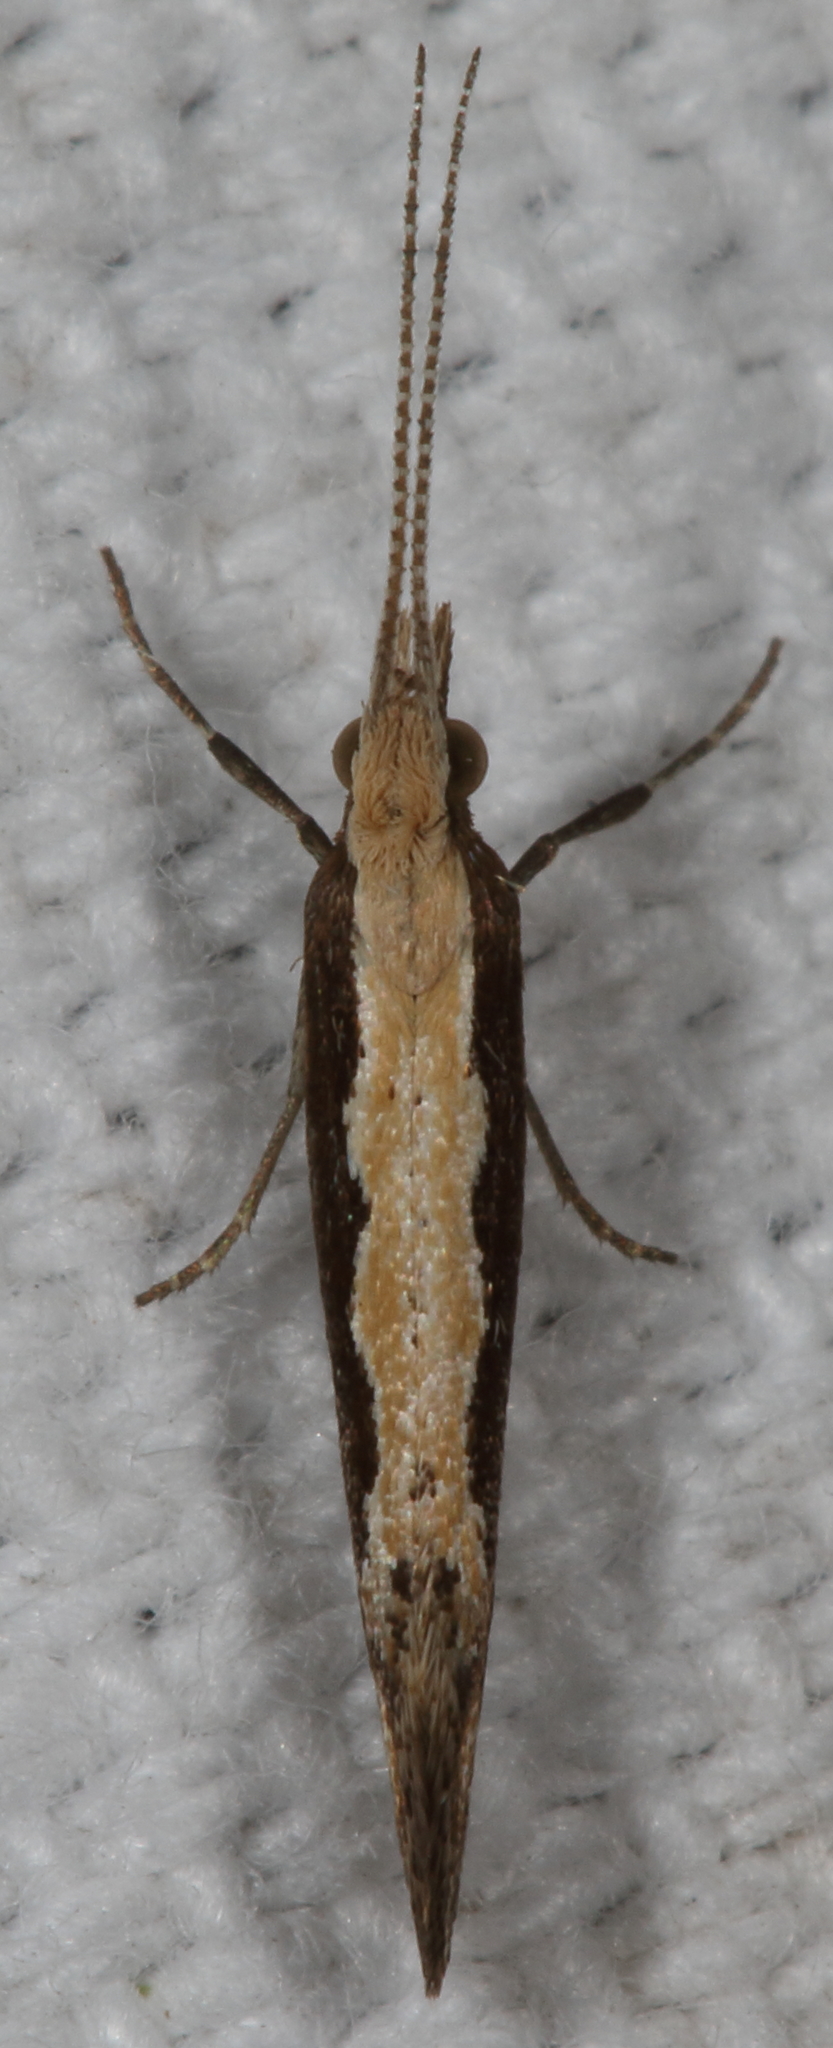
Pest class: diamondback_moth